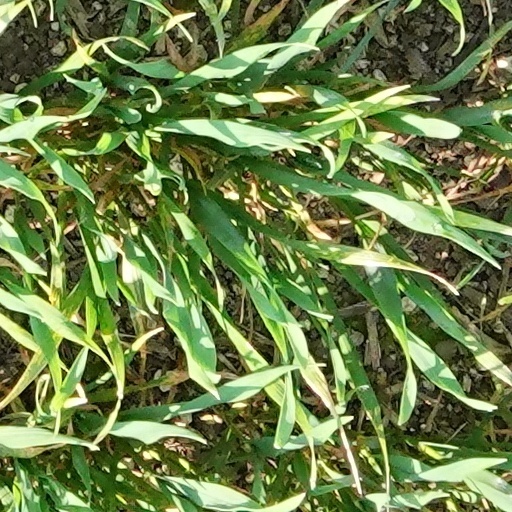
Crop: wheat